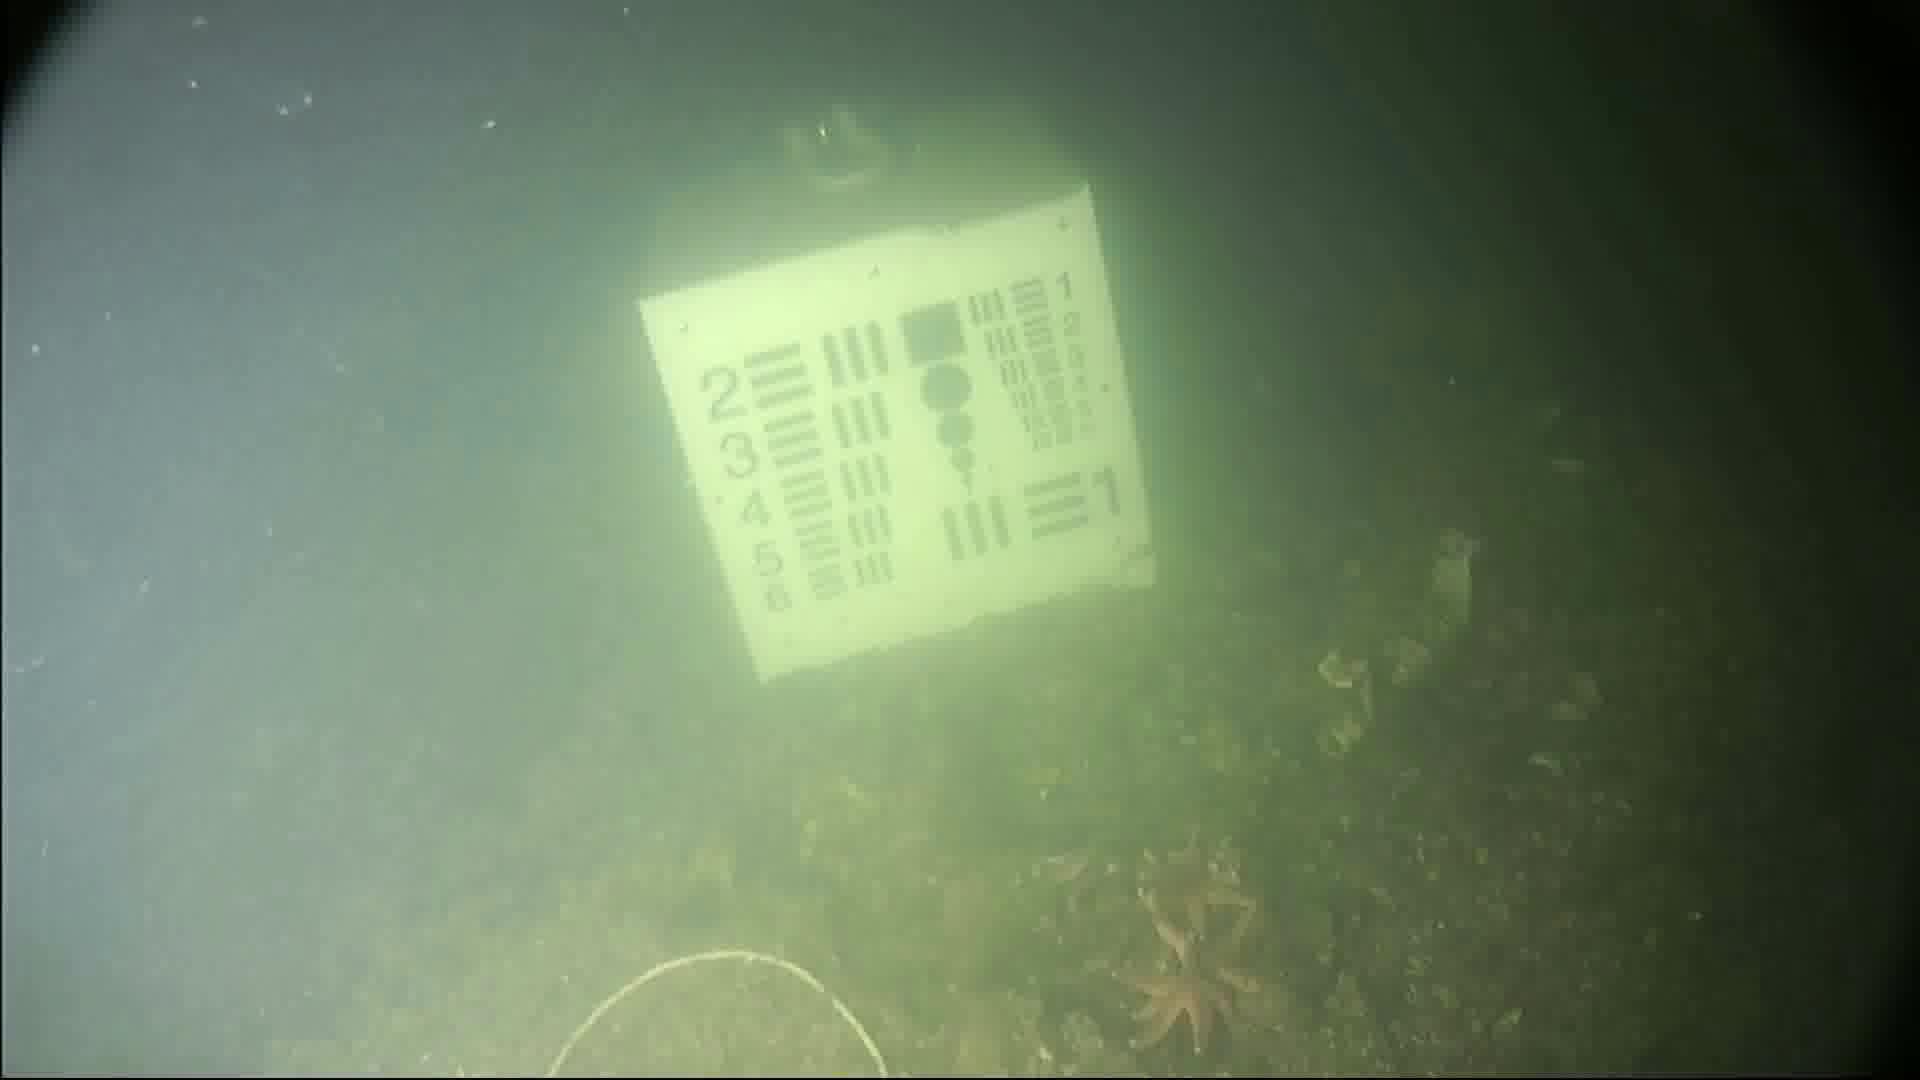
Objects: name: starfish